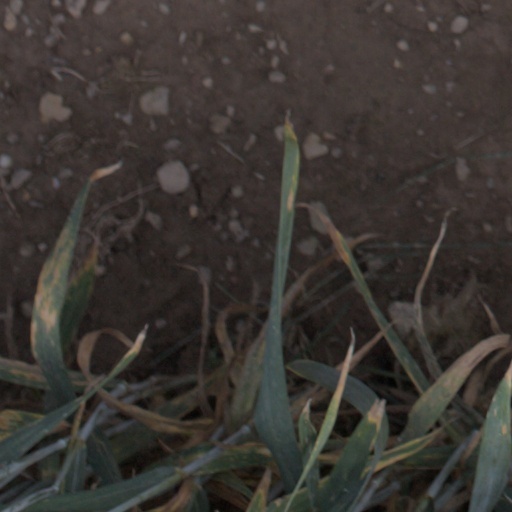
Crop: wheat